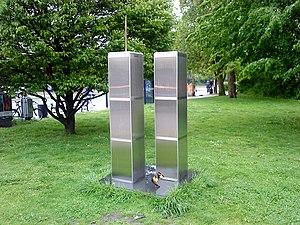
Les attentats du 11 septembre 2001 sont quatre attentats-suicides perpétrés le même jour aux États-Unis et provoquant la mort de 2 977 personnes, dans le centre de Manhattan à New York, à Arlington et à Shanksville, en moins de deux heures, entre 8 h 14 et 10 h 3. Ils sont réalisés par des membres du réseau djihadiste Al-Qaïda et visent des bâtiments symboliques du nord-est du pays, dont le World Trade Center déjà attaqué en 1993. L’opération Bojinka est considérée comme un plan précurseur de ces attentats, commis deux jours après l'attentat-suicide ayant tué le commandant Ahmed Chah Massoud.